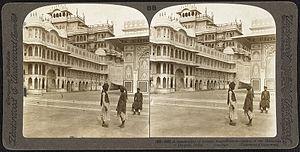
Le City Palace de Jaipur, composé notamment des palais Chandra Mahal et Mubarak Mahal, est un complexe situé à Jaipur, capitale de l'état du Rajasthan, en Inde. Les premières constructions ont été faites à l'initiative de Jai Singh II entre 1729 et 1732, époque où les murs extérieurs ont été construits. Des ajouts successifs ont été faits par la suite jusqu'au XXᵉ siècle par divers dirigeants. Situé au nord-est de la ville, il comprend une quantité impressionnante de cours intérieures, de jardins et d'édifices.